Prehistoric Chinese religions

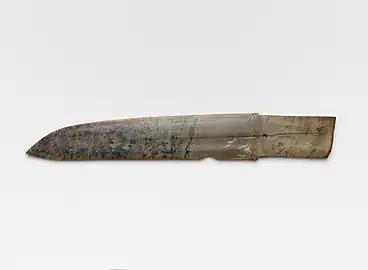
Erlitou bronze dagger-axe which adorns elite burials

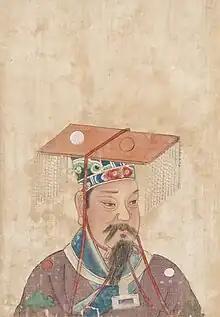
The Yellow Emperor depicted in the album "Portraits of Famous Men" , housed in the Philadelphia Museum of Art

Scholars have interpreted antique jades as representations of cosmological objects, such as wind, clouds, Earth, and Heaven. For example, some jades disks are perceived as symbols of Heaven, its dome, and nature's cycle.